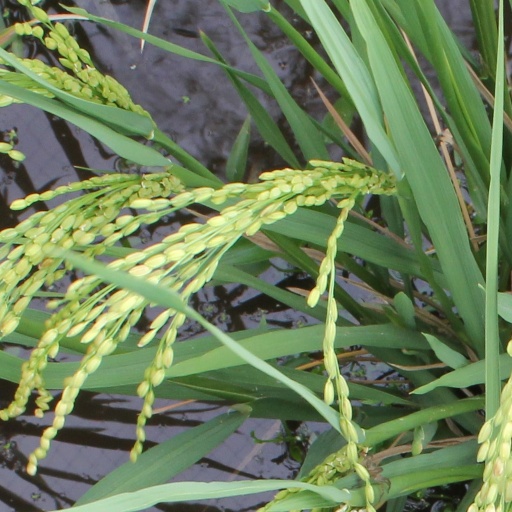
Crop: rice